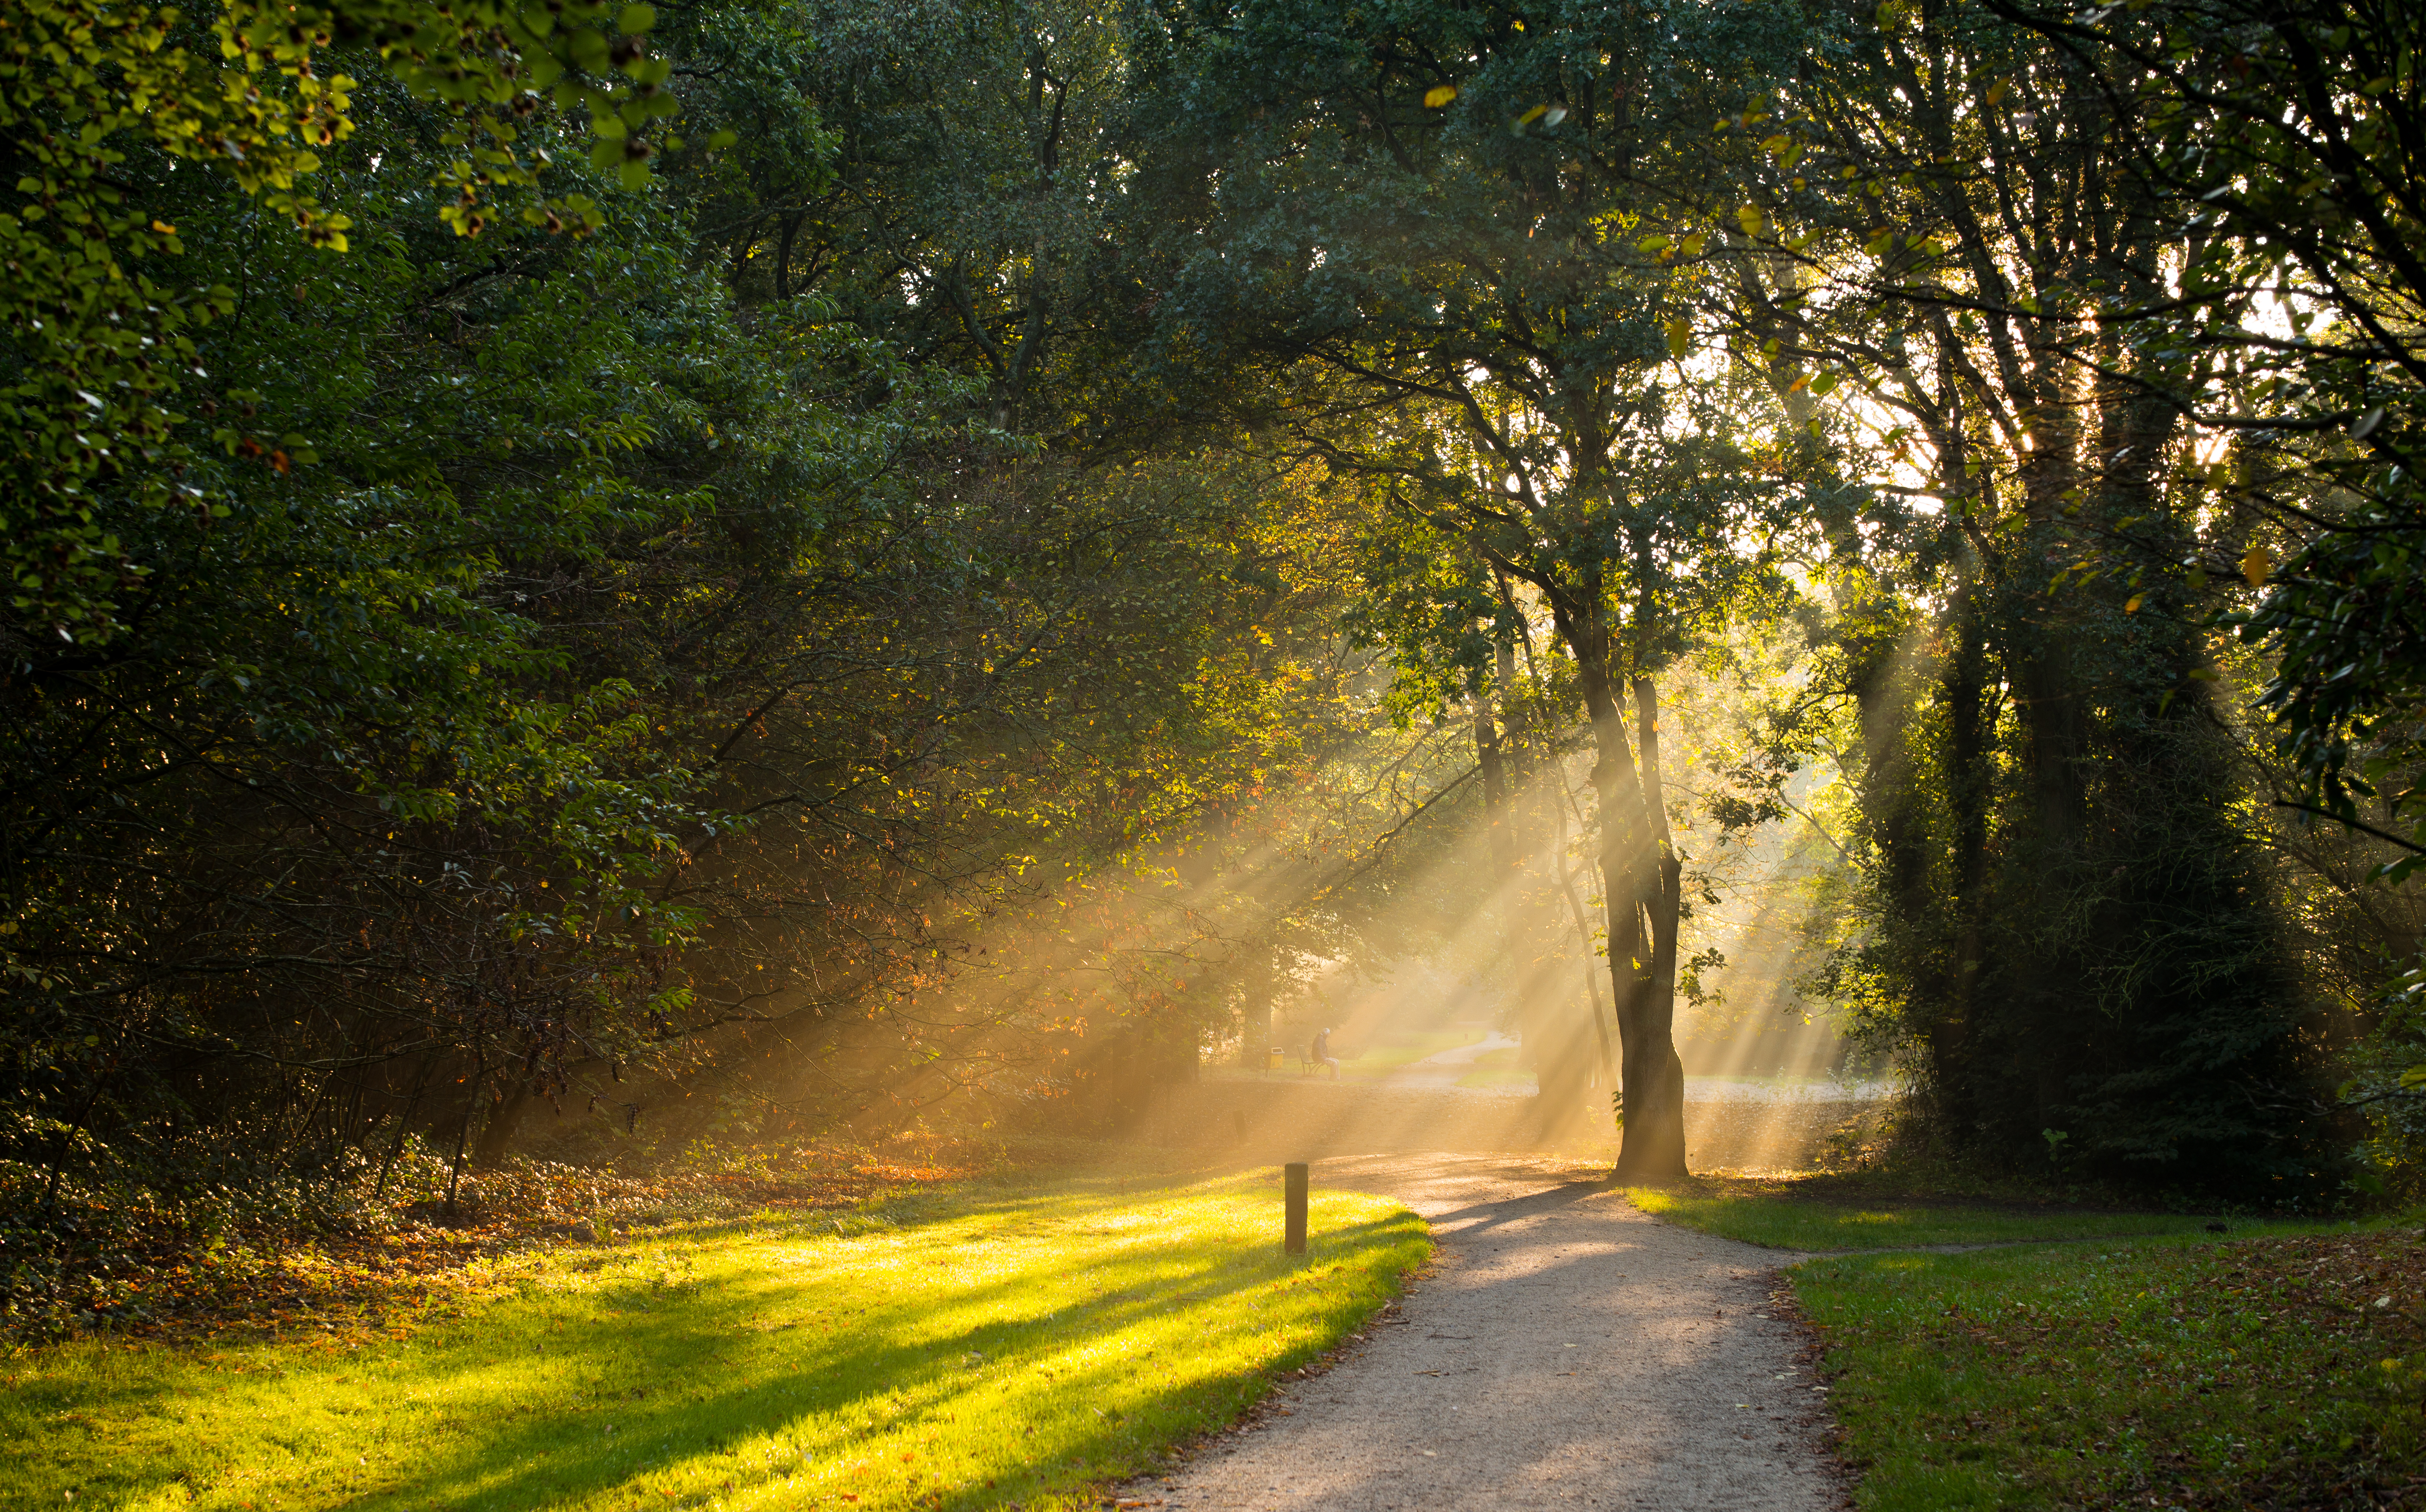
landscape, tree, nature, forest, path, grass, light, plant, wood, mist, lawn, meadow, sunlight, morning, leaf, fall, flower, europe, green, reflection, autumn, park, season, holland, m, dutch, 50, rays, woodland, habitat, leica, afternoon, 240, summilux, wassenaar, rural area, natural environment, atmospheric phenomenon, woody plant